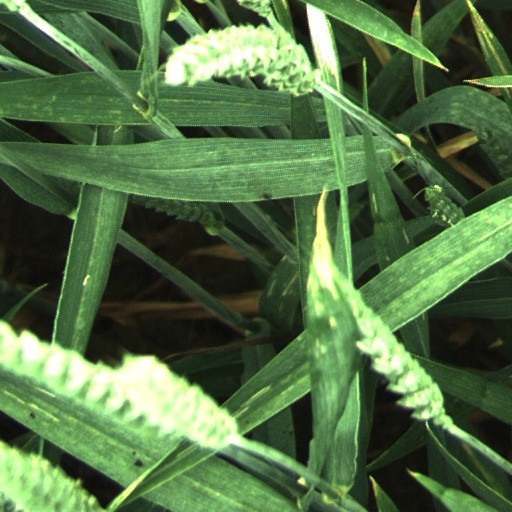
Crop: wheat